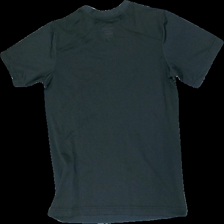
View: back
Type: T-shirt
Category: Men
Brand: Nike
Colors: Grey, Yellow
Material: 100%Polyester
Pattern: Logo print
Cut: C-collar, Tight
Size: M
Season: All
Trend: Sports
Price range: 50-100
Recommended usage: Reuse